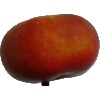
Label: Nectarine Flat 1